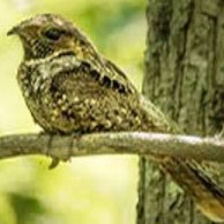
Species: EASTERN WIP POOR WILL
Scientific name: ANTROSTOMUS VOCIFERUS